Guillaume Fatio

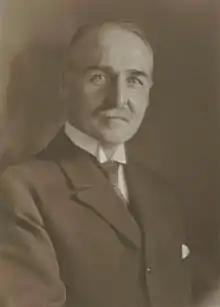
Guillaume Fatio in 1955

Guillaume Fatio (11 September 1865 – 4 June 1958) was a Swiss architect. His work was part of the architecture event in the art competition at the 1912 Summer Olympics.